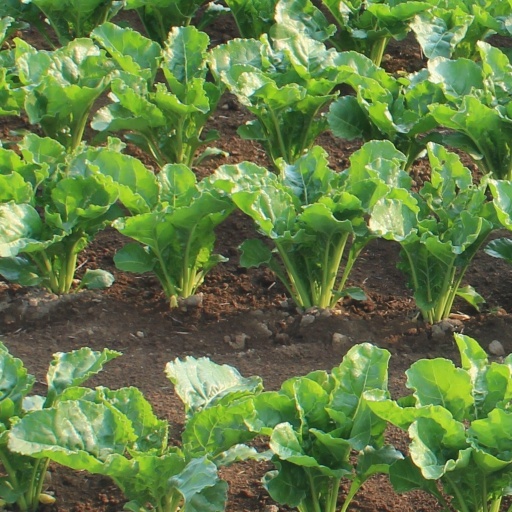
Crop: sugar beet